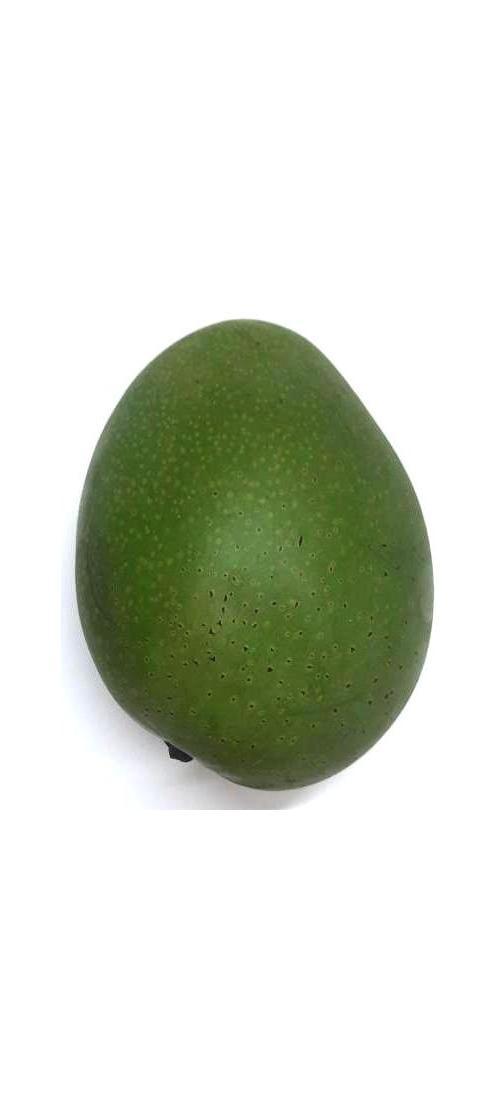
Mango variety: Ashshina Zhinuk